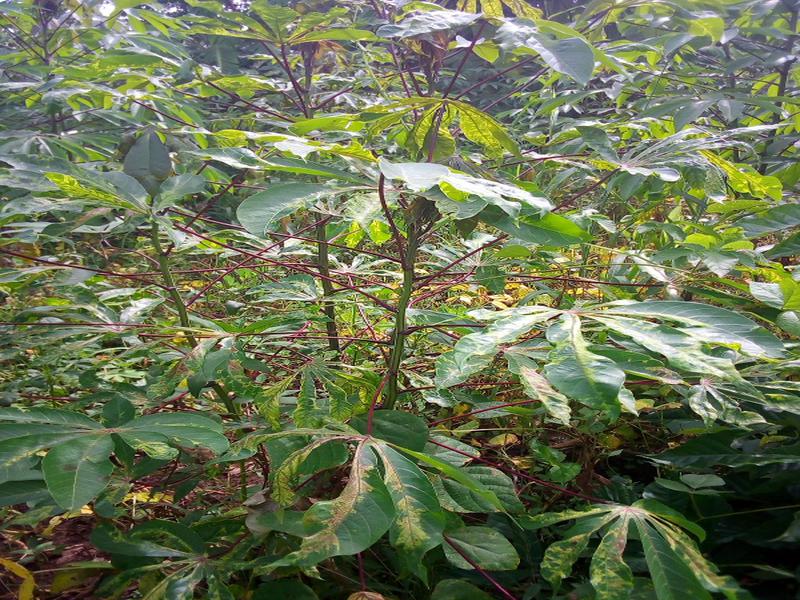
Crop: cassava
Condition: mosaic_disease